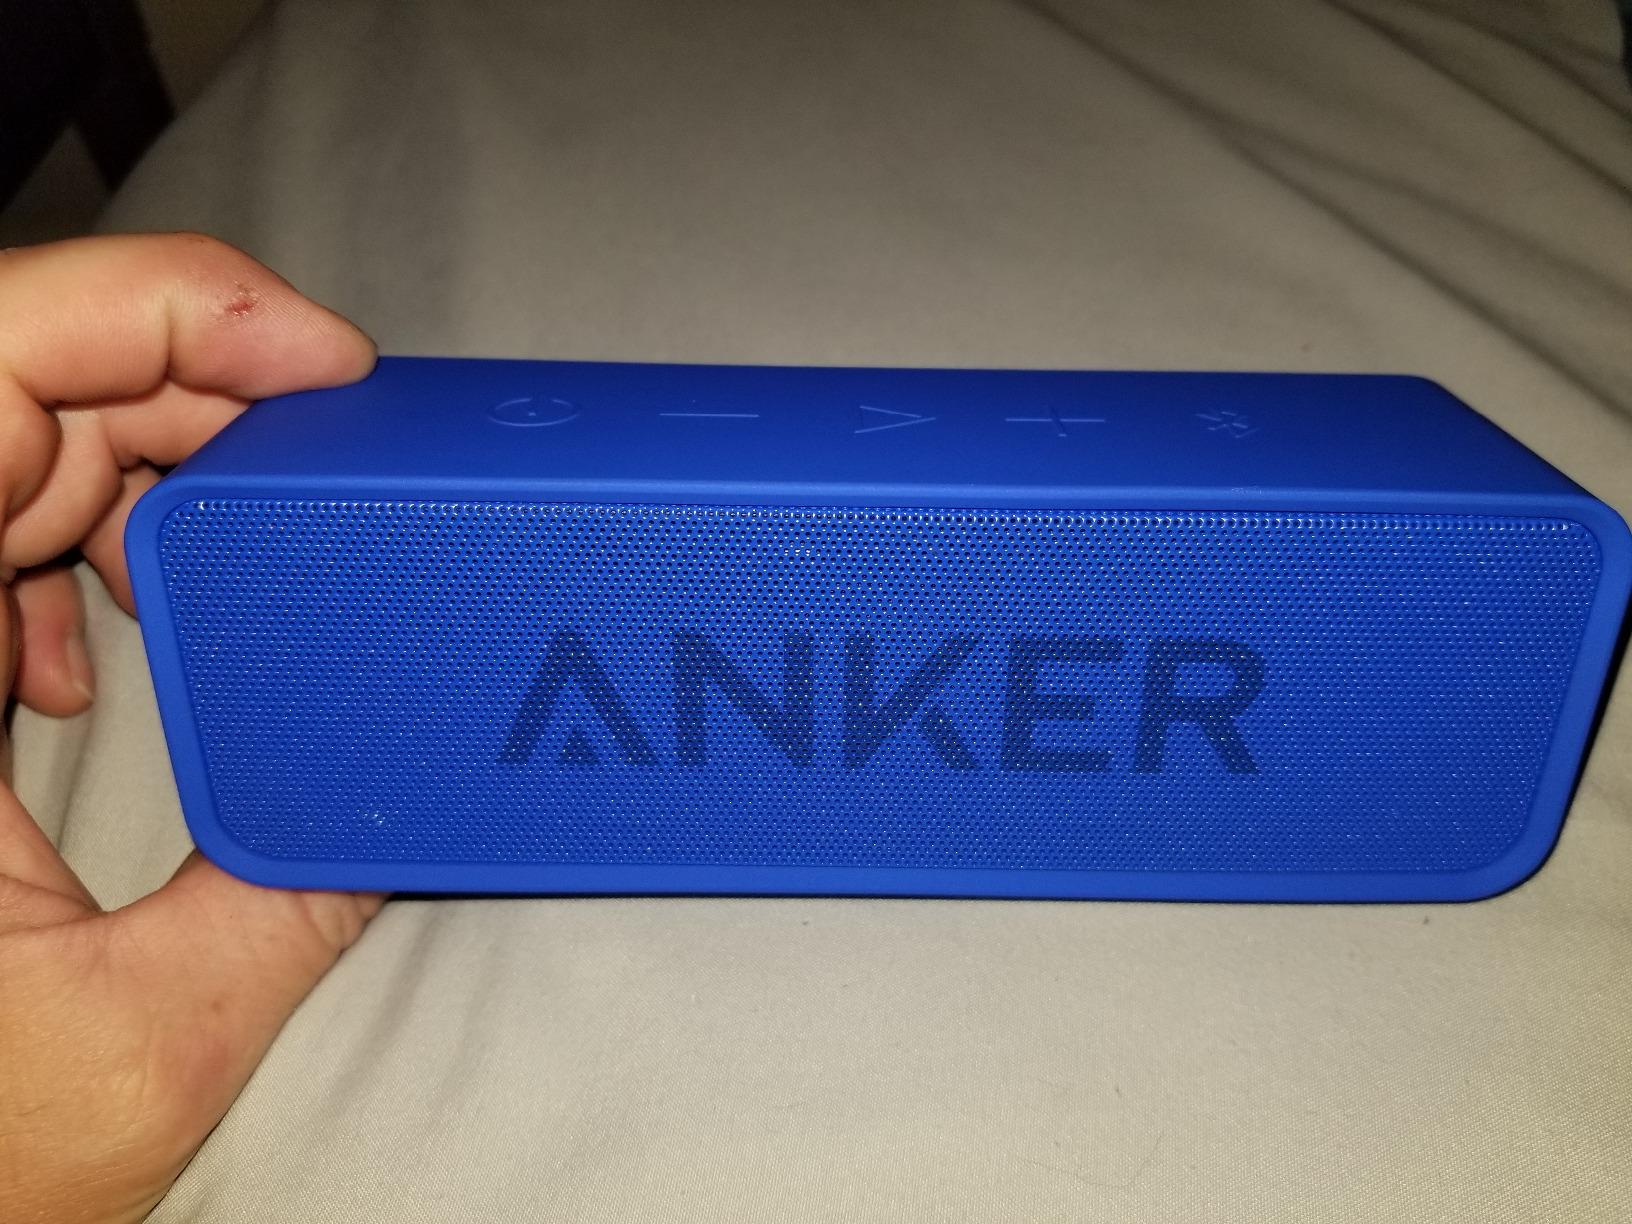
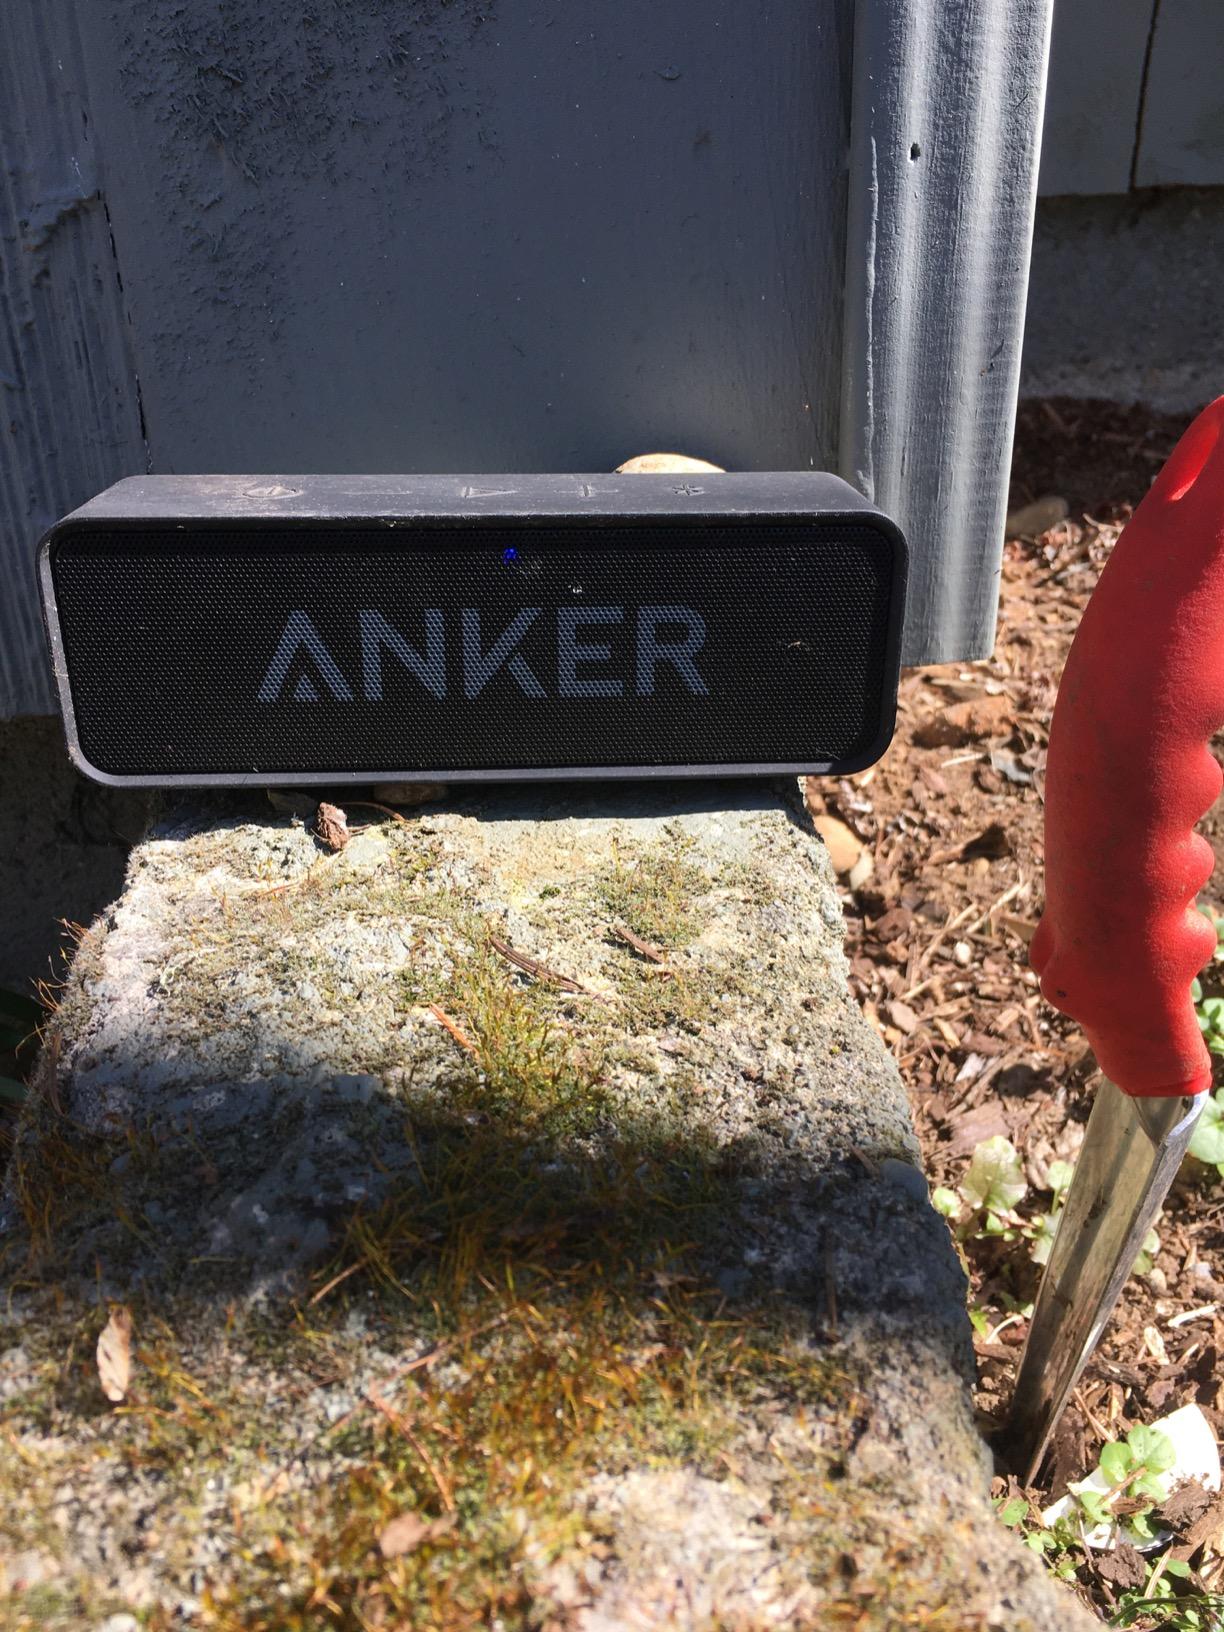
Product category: speaker
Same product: no